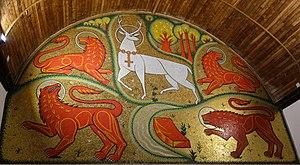
Dans la culture chrétienne, le cerf blanc symbolise le Christ peint ici entouré des quatre lions qui représentent les quatre évangélistes...
Jean Delpech, né à Hanoï le 1ᵉʳ mai 1916 et mort à Sens en 1988, est un graveur, peintre, médailleur, dessinateur de timbre poste et illustrateur français.
Tréhorenteuc [tʁeɔʁɑ̃tœk] est une commune française située dans le département du Morbihan, en région Bretagne et à la frontière avec l'Ille-et-Vilaine.